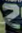
Number: 2